Madrasahs in Singapore

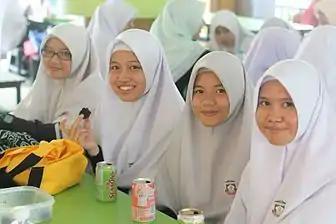
Students of Madrasah Aljunied Al-Islamiah enjoying some snacks at its canteen.

After World War II ended in 1945, education became crucial for a young nation trying to ensure economic survival after independence. In response, more madrasahs attempted to stay relevant by incorporating secular subjects in their curriculum. By the time Singapore attained self-governance in 1959, the number of madrasahs had doubled from 6 to 12. The number of madrasahs, and students attending such institutions, further ballooned during the period of merger between Singapore and Malaysia (1963–1965), with the highest number reaching 28 Muslim schools in 1962. Another reported claimed a numerical peak of 26 madrasahs in Singapore by 1966.